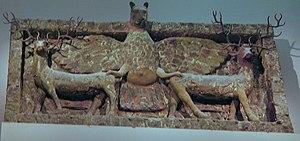
Le dieu sumérien Imdugud (aigle à tête de lion)
Anzû ou Zu est à l'origine une divinité sumérienne nommée Imdugud. Il s'agit d'un aigle léontocéphale. Anzû est son nom akkadien.
La Mésopotamie est une région historique du Moyen-Orient située entre le Tigre et l'Euphrate. Elle correspond pour sa plus grande part à l'Irak actuel.